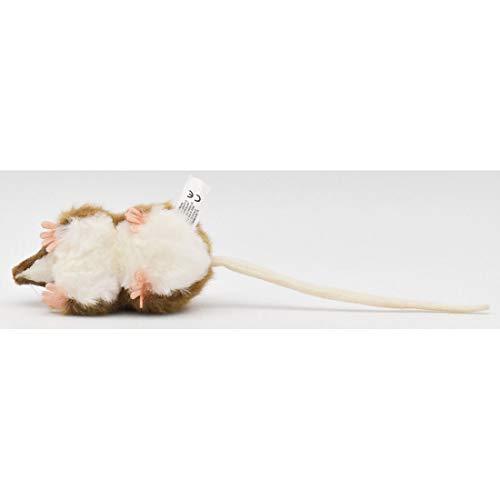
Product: HANSA Mouse Plush, Brown
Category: Toys & Games | Stuffed Animals & Plush Toys | Stuffed Animals & Teddy Bears
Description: HANSA - Brown Mouse Plush Toy.
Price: $11.99
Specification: ProductDimensions:4.7x2.4x2.8inches|ItemWeight:1.12ounces|ShippingWeight:1.12ounces(Viewshippingratesandpolicies)|DomesticShipping:ItemcanbeshippedwithinU.S.|InternationalShipping:Thisitemisnoteligibleforinternationalshipping.LearnMore|ASIN:B003VI17IM|Itemmodelnumber:190443|Manufacturerrecommendedage:3yearsandup